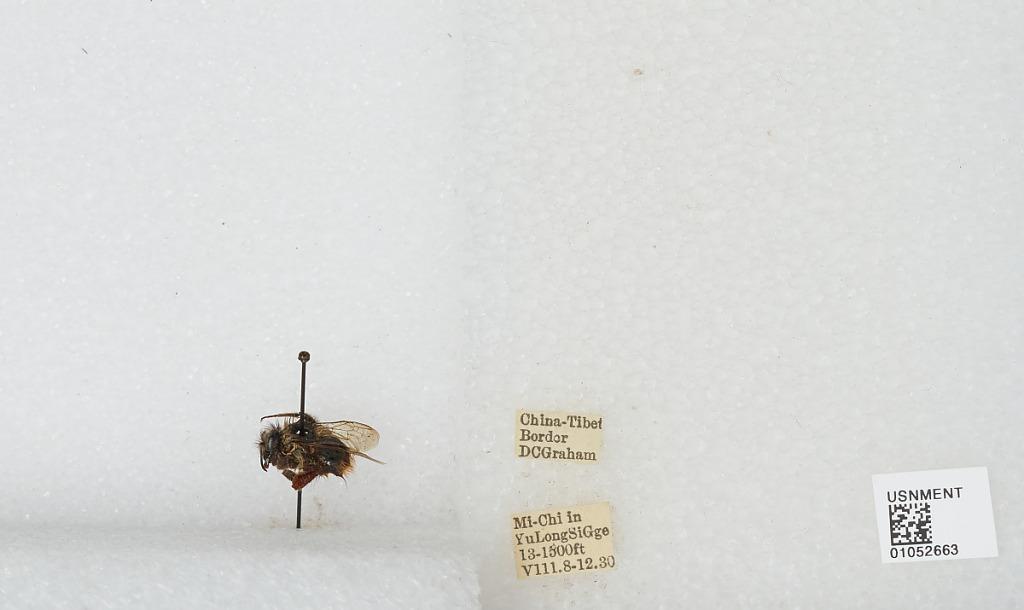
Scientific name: Bombus sp.
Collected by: D. Graham
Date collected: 1930-8-8
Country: China
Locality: Mi-Chi in Yu Long Si Gge, China-Tibet border